22 St Peter's Square

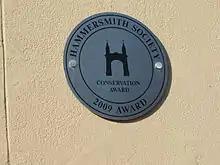

In 1929 John Piper the artist (b 1903) lived in a flat at 22 St Peter's Square and then by the 1940s the house and laundry was owned by the then Mayor of Hammersmith, Alderman Sir Marshall Hays JP (b 1872). The laundry closed in 1968, then the buildings were for a time occupied by a company that added soundtrack to film before the property became the offices, recording studios and premises of Island Records, who moved in with a staff of 65.